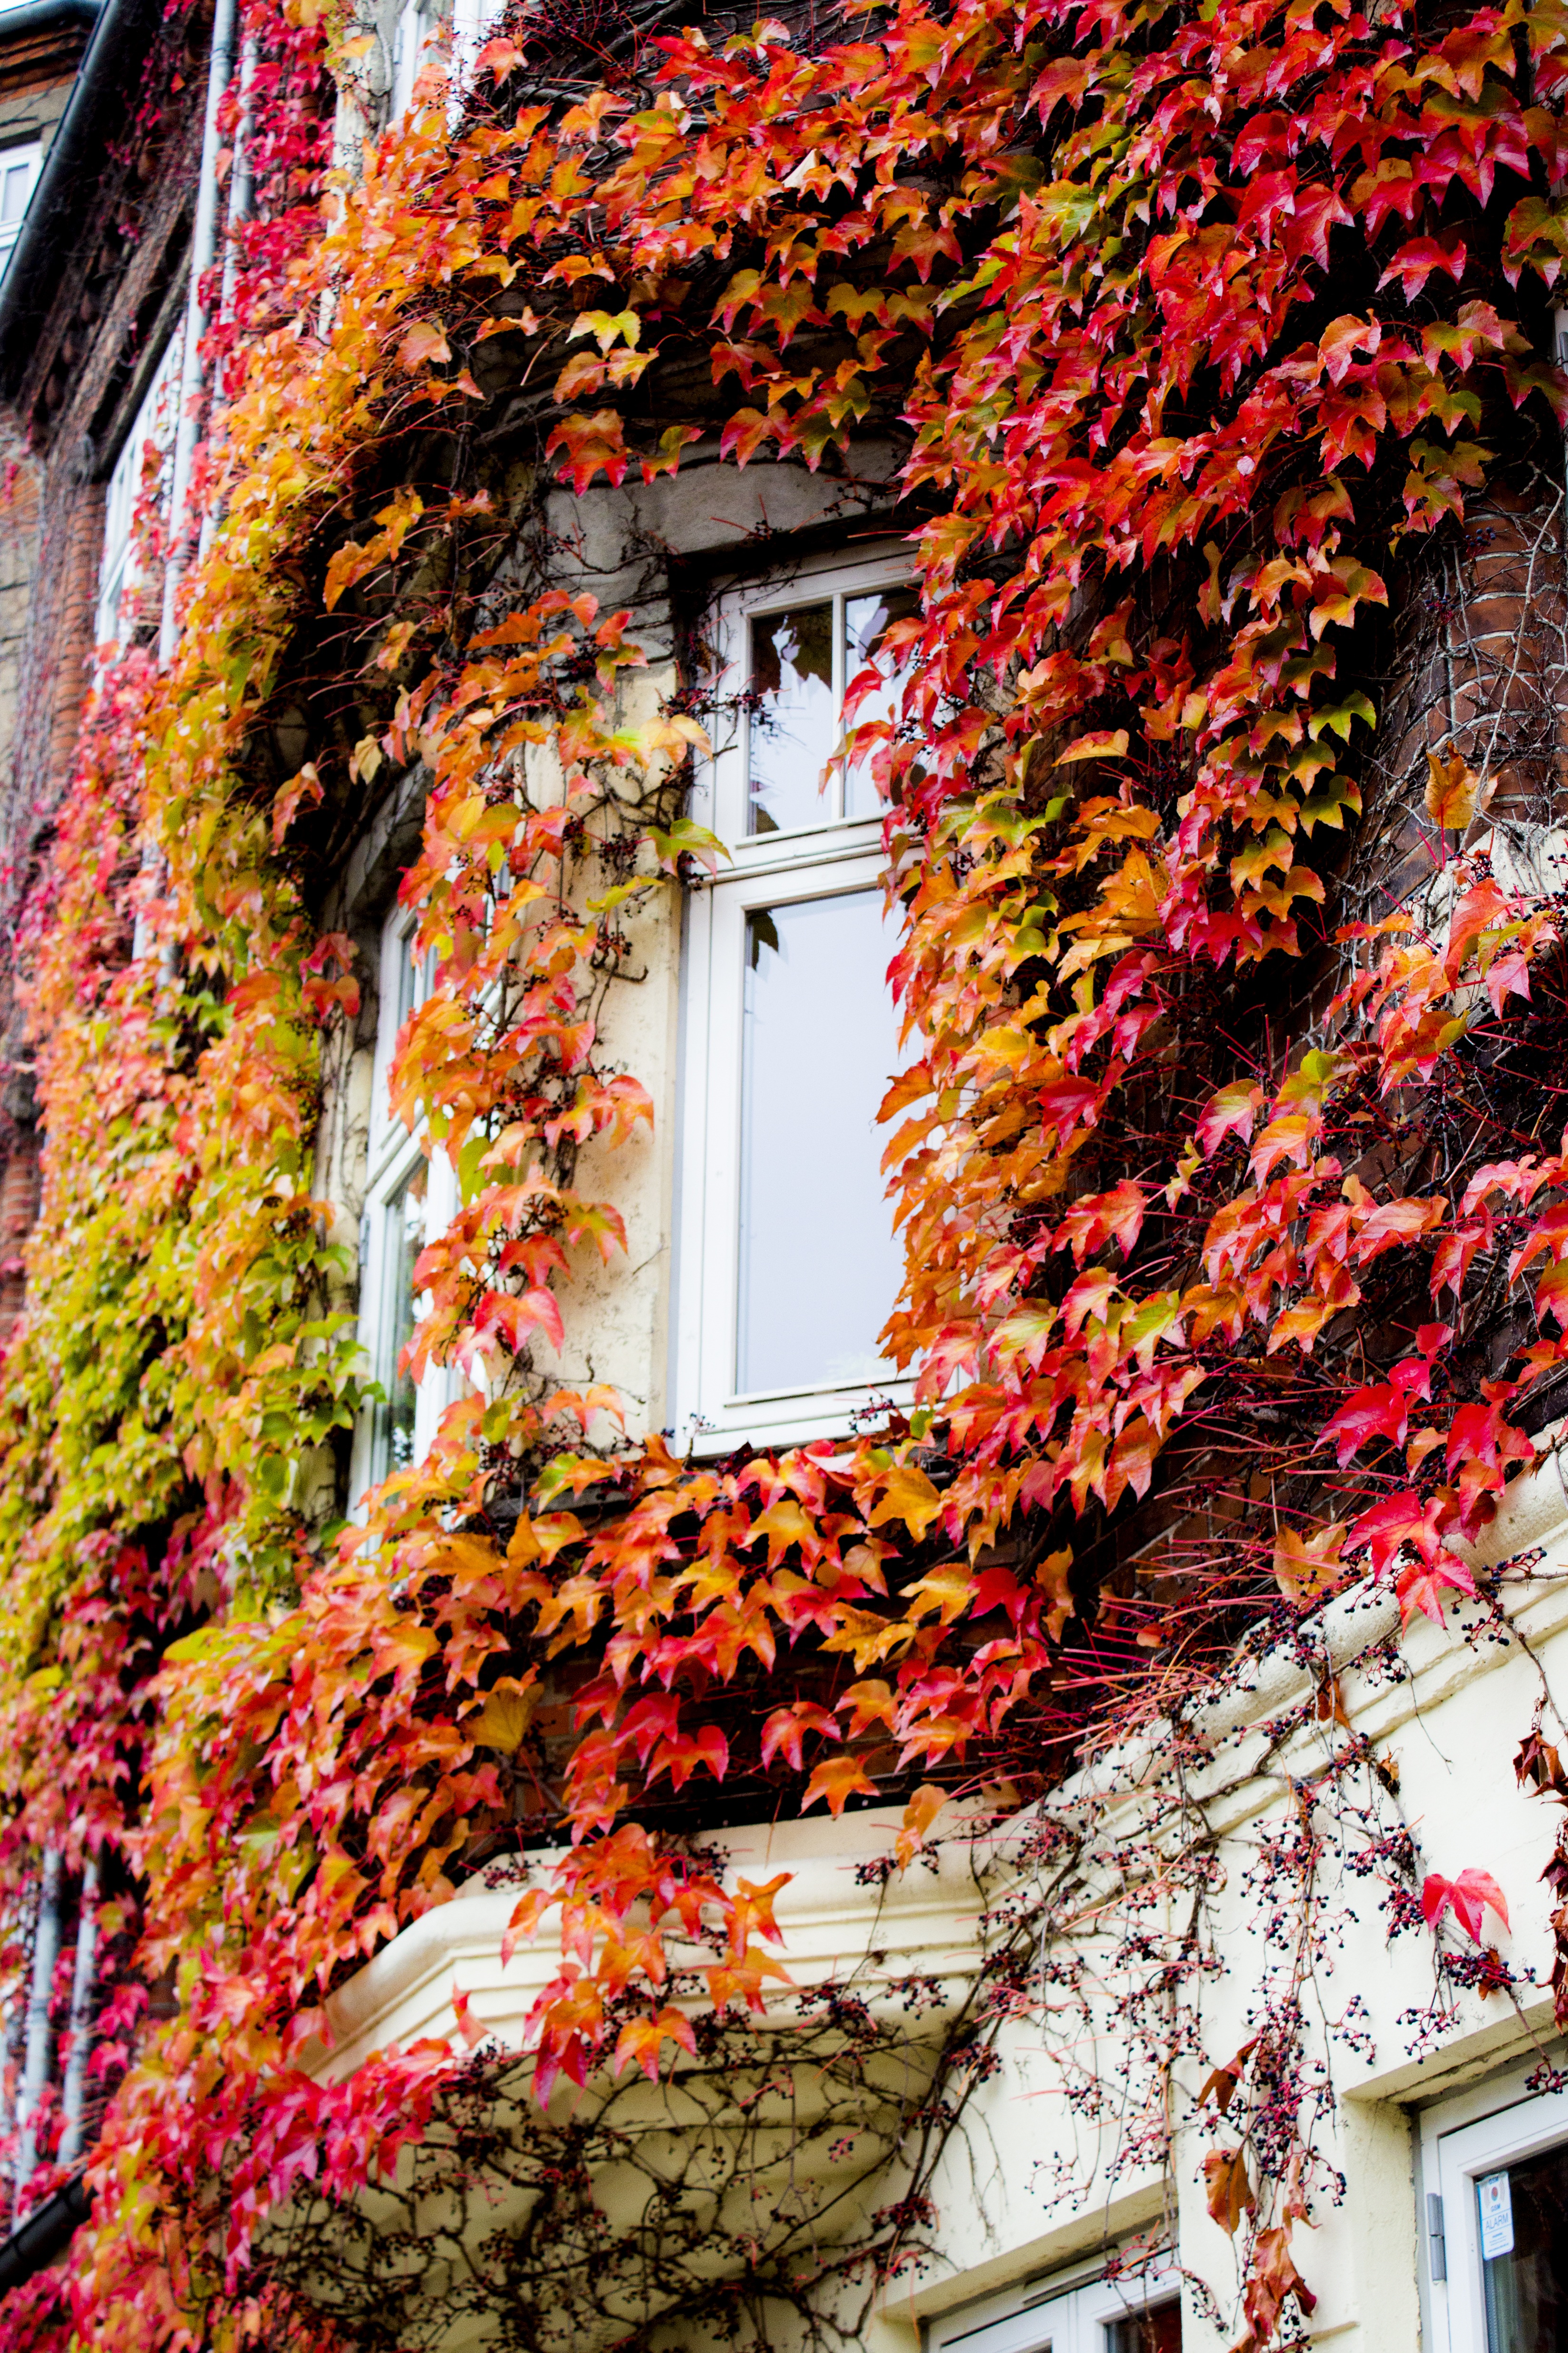
tree, branch, plant, leaf, flower, window, foliage, spring, red, color, autumn, flora, season, leaves, woody plant